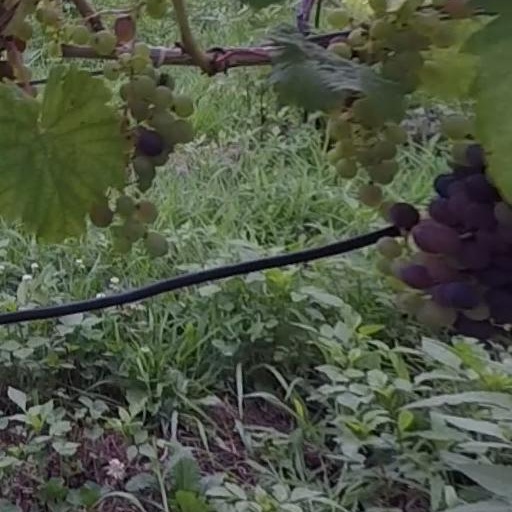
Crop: grape